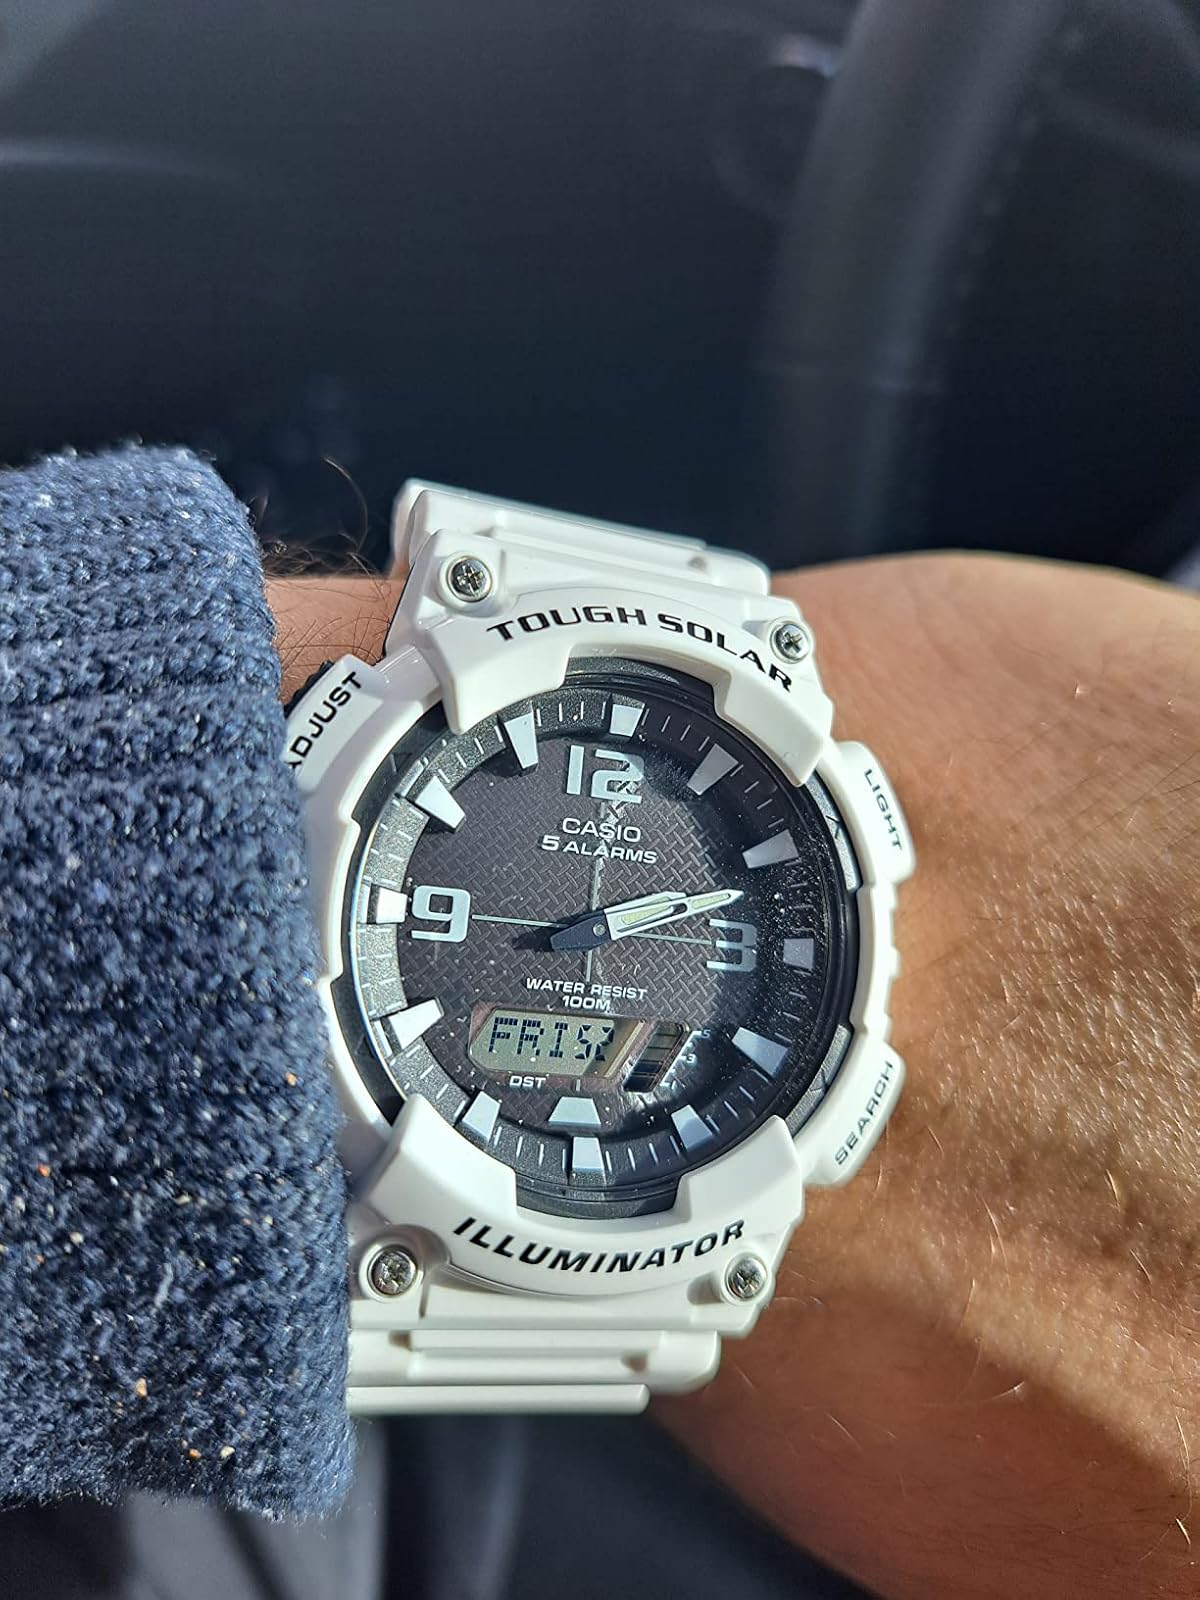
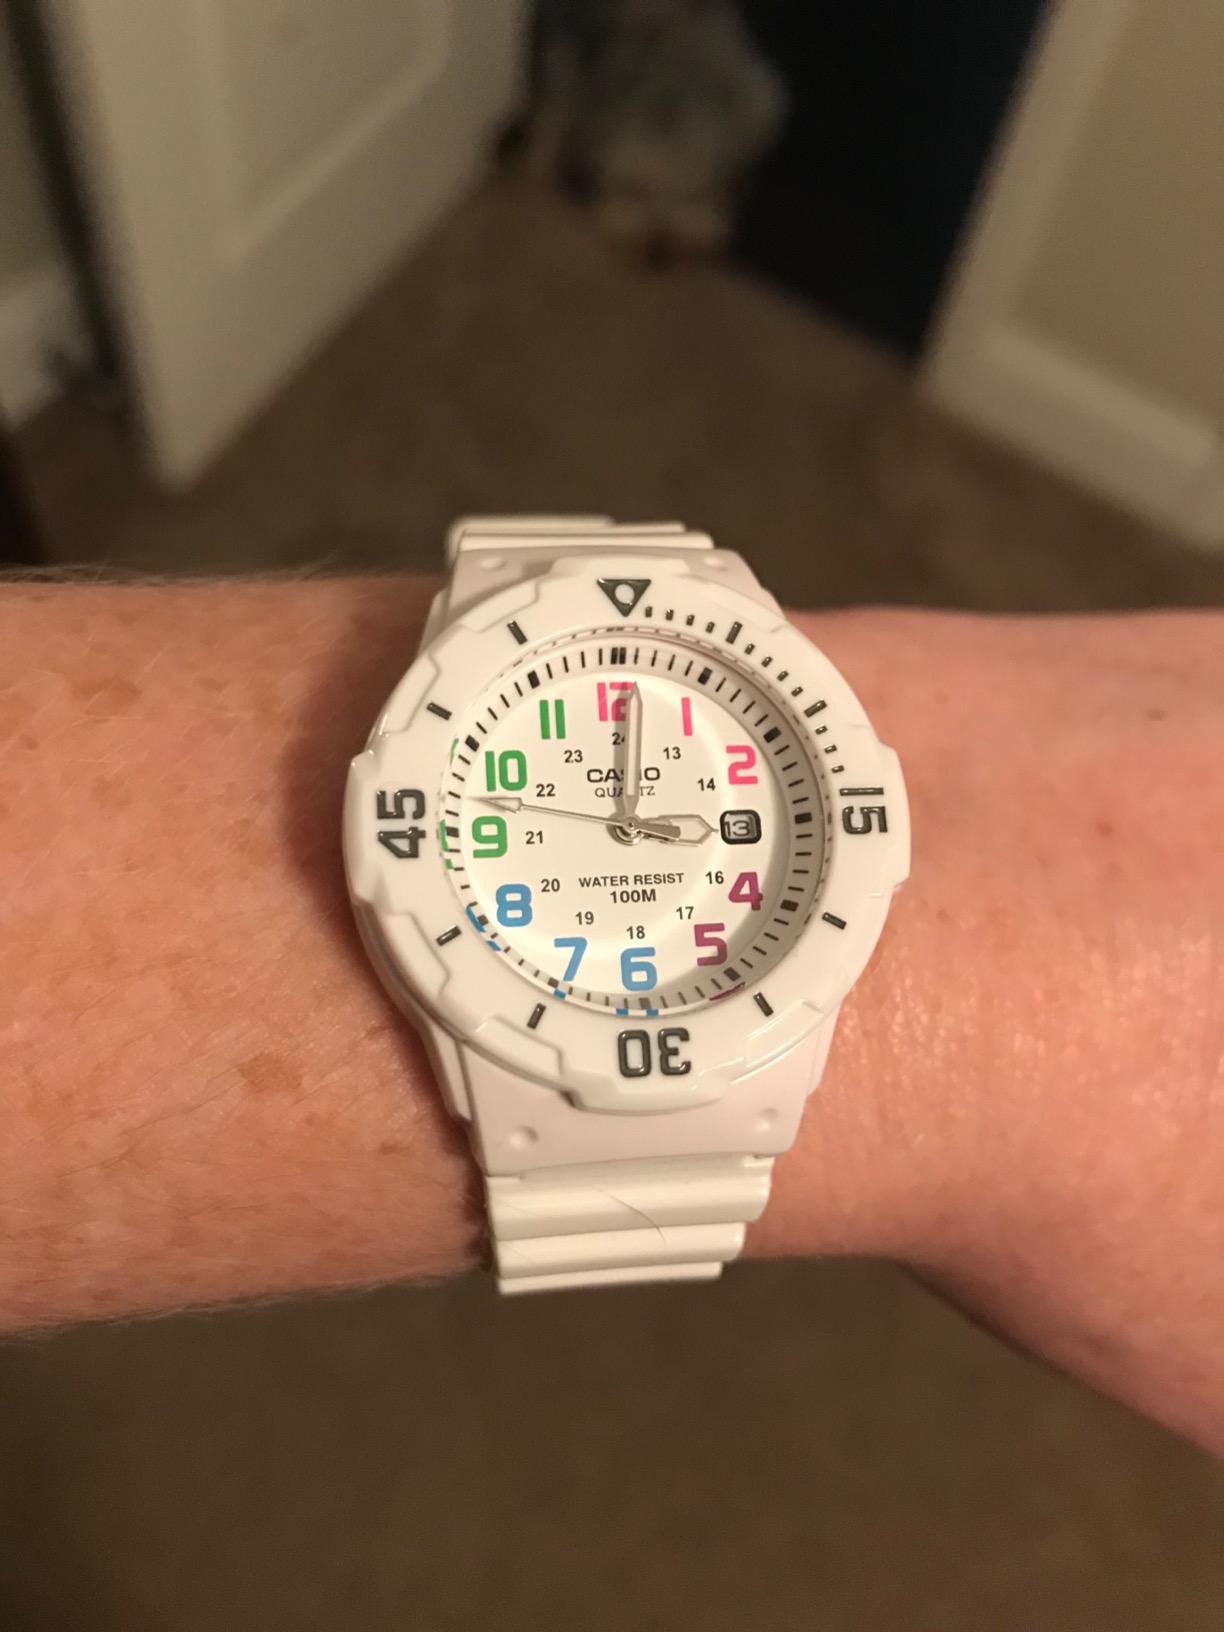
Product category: accessories_watch
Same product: no